Morton Moyes

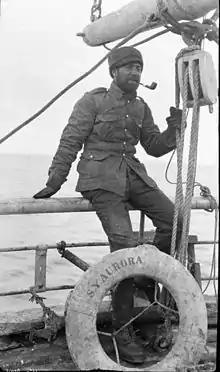
Moyes in 1911

Morton Henry Moyes (29 June 1886 – 20 September 1981) was an Australian Antarctic explorer and naval officer.